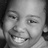
Emotion: happy